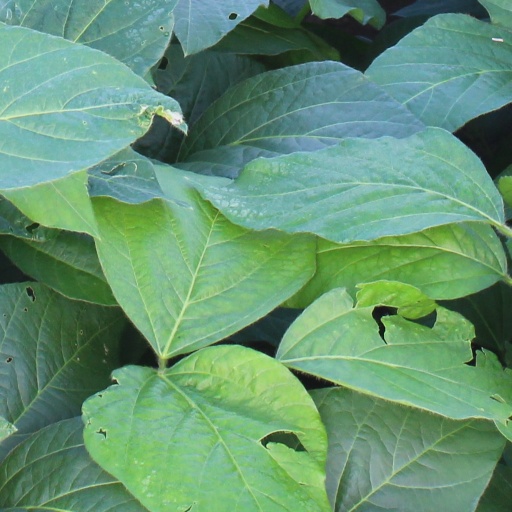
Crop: soybean